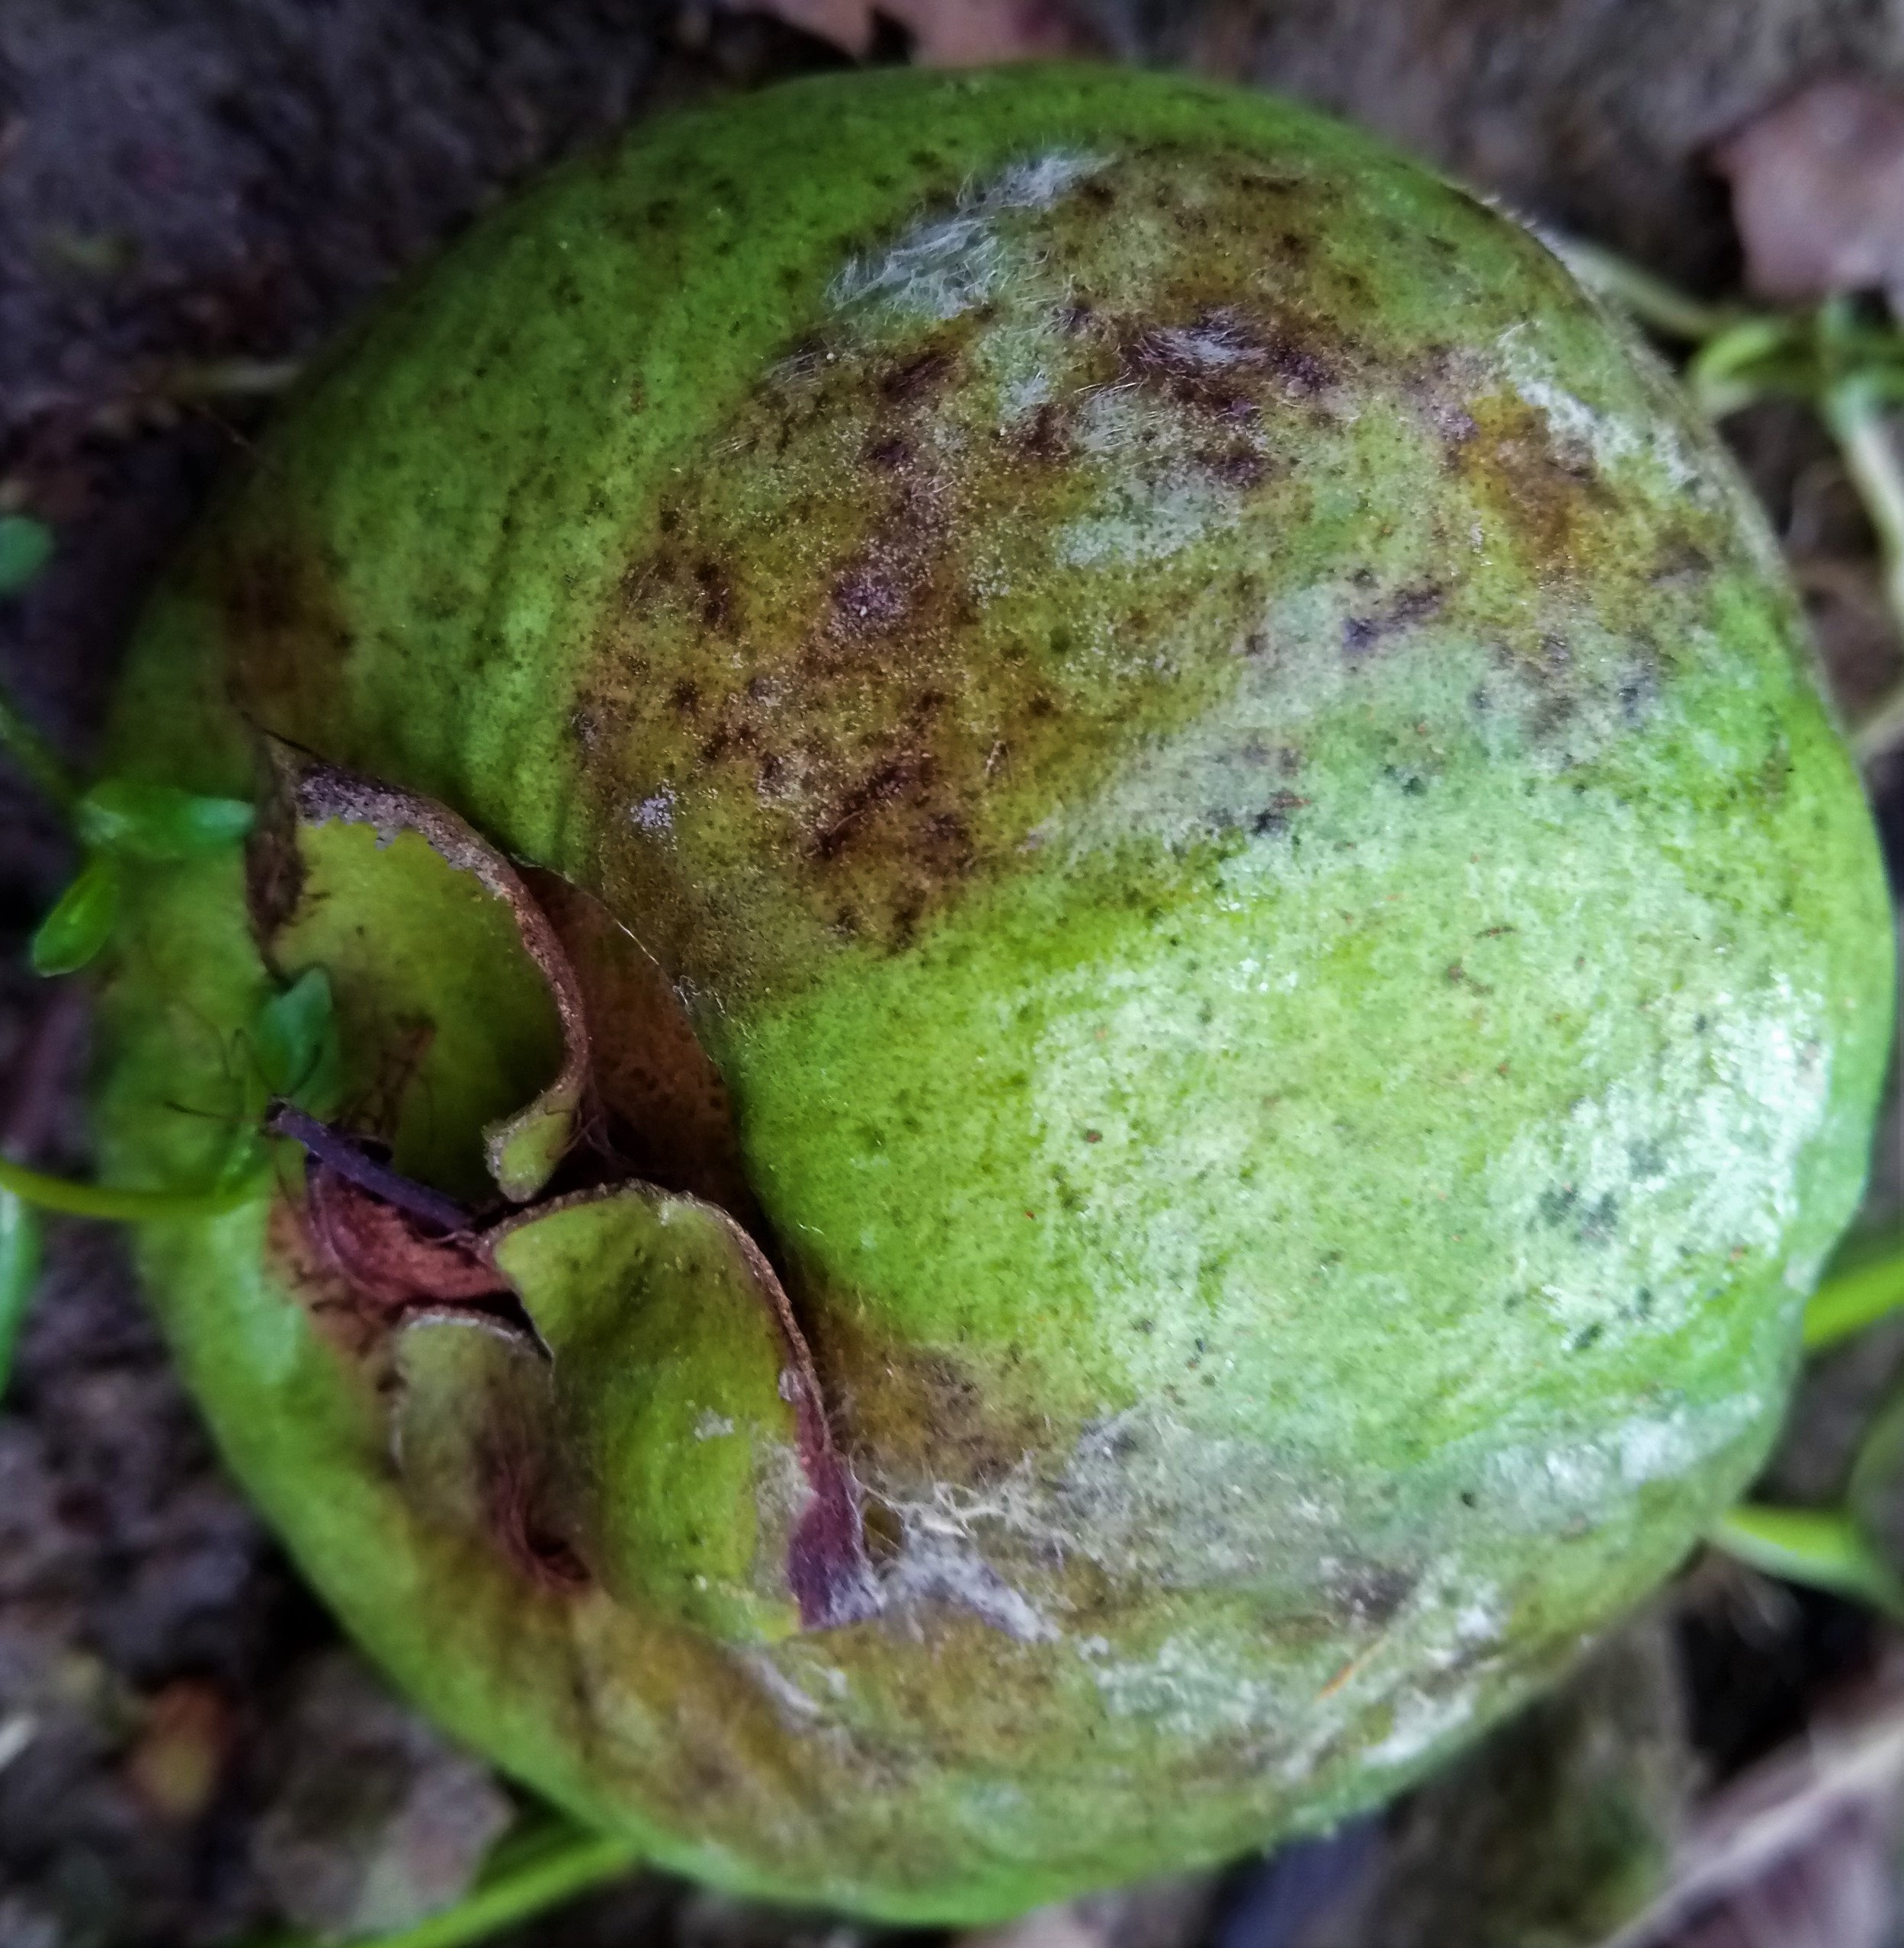
Label: Phytopthora